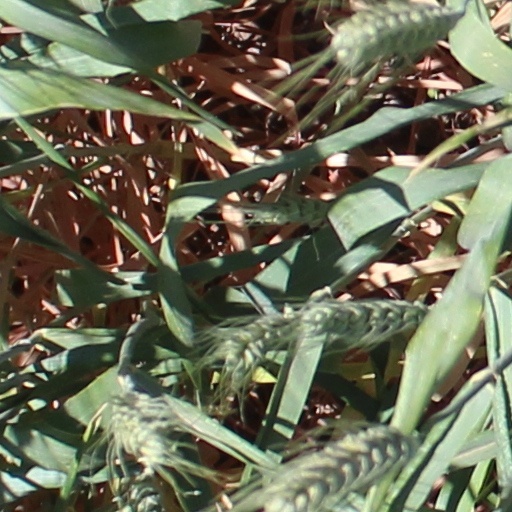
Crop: wheat